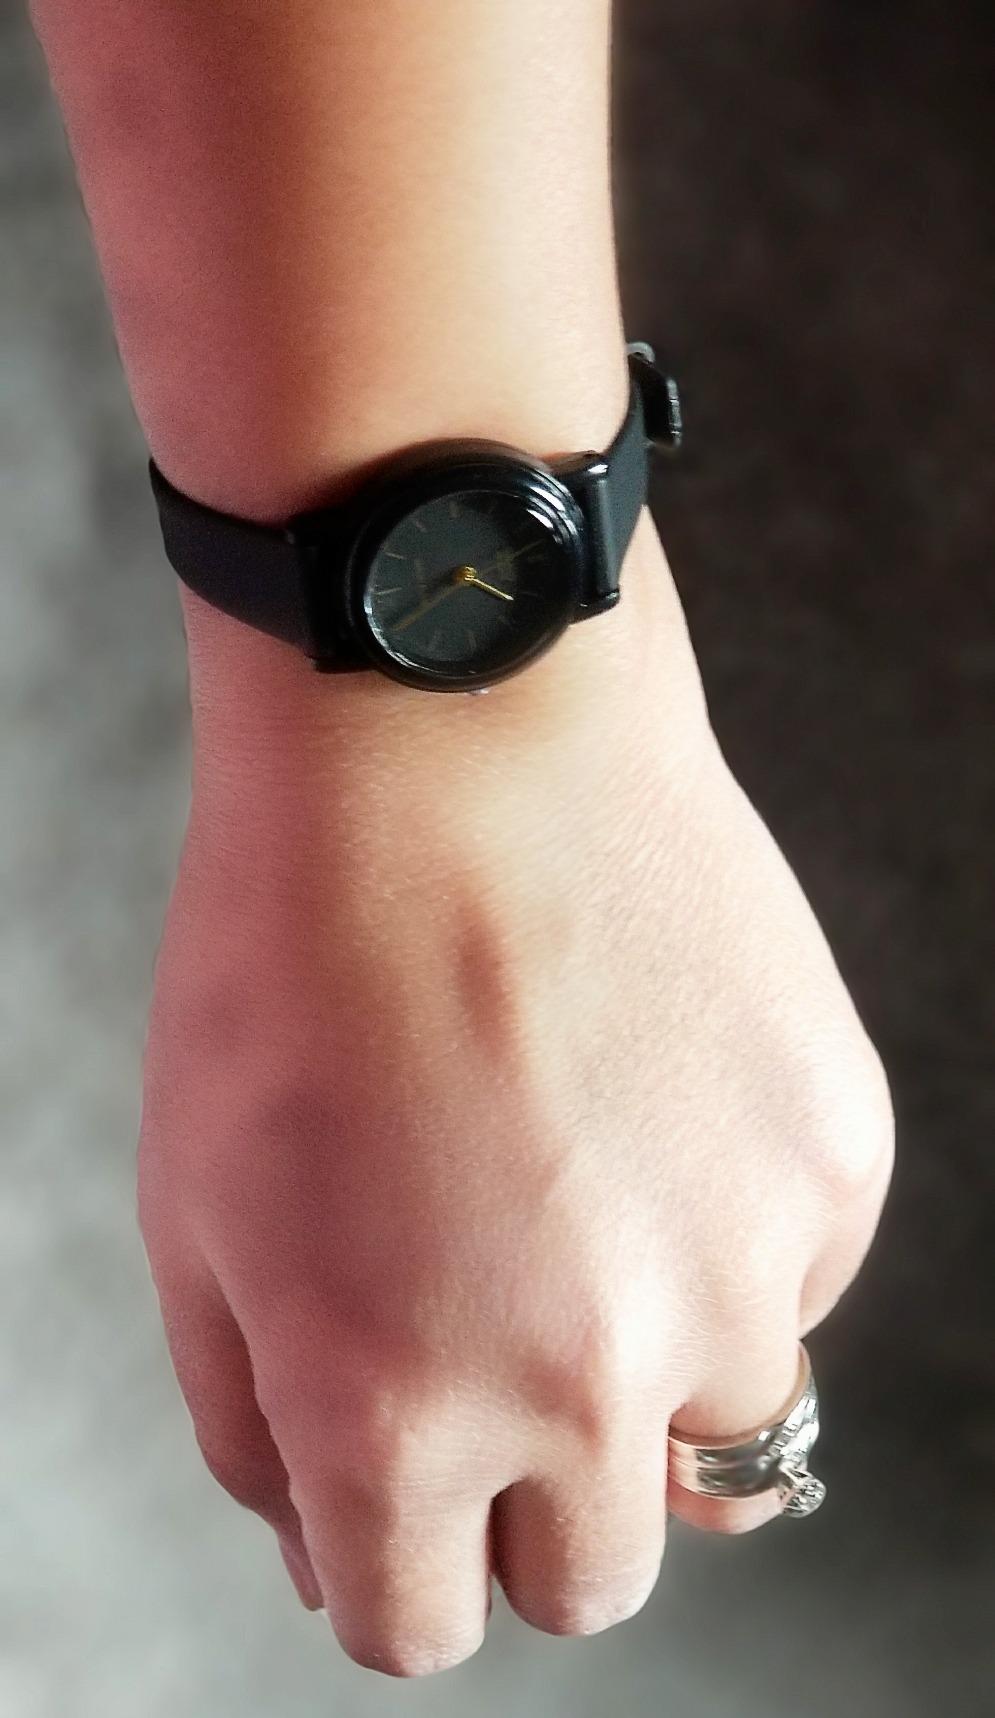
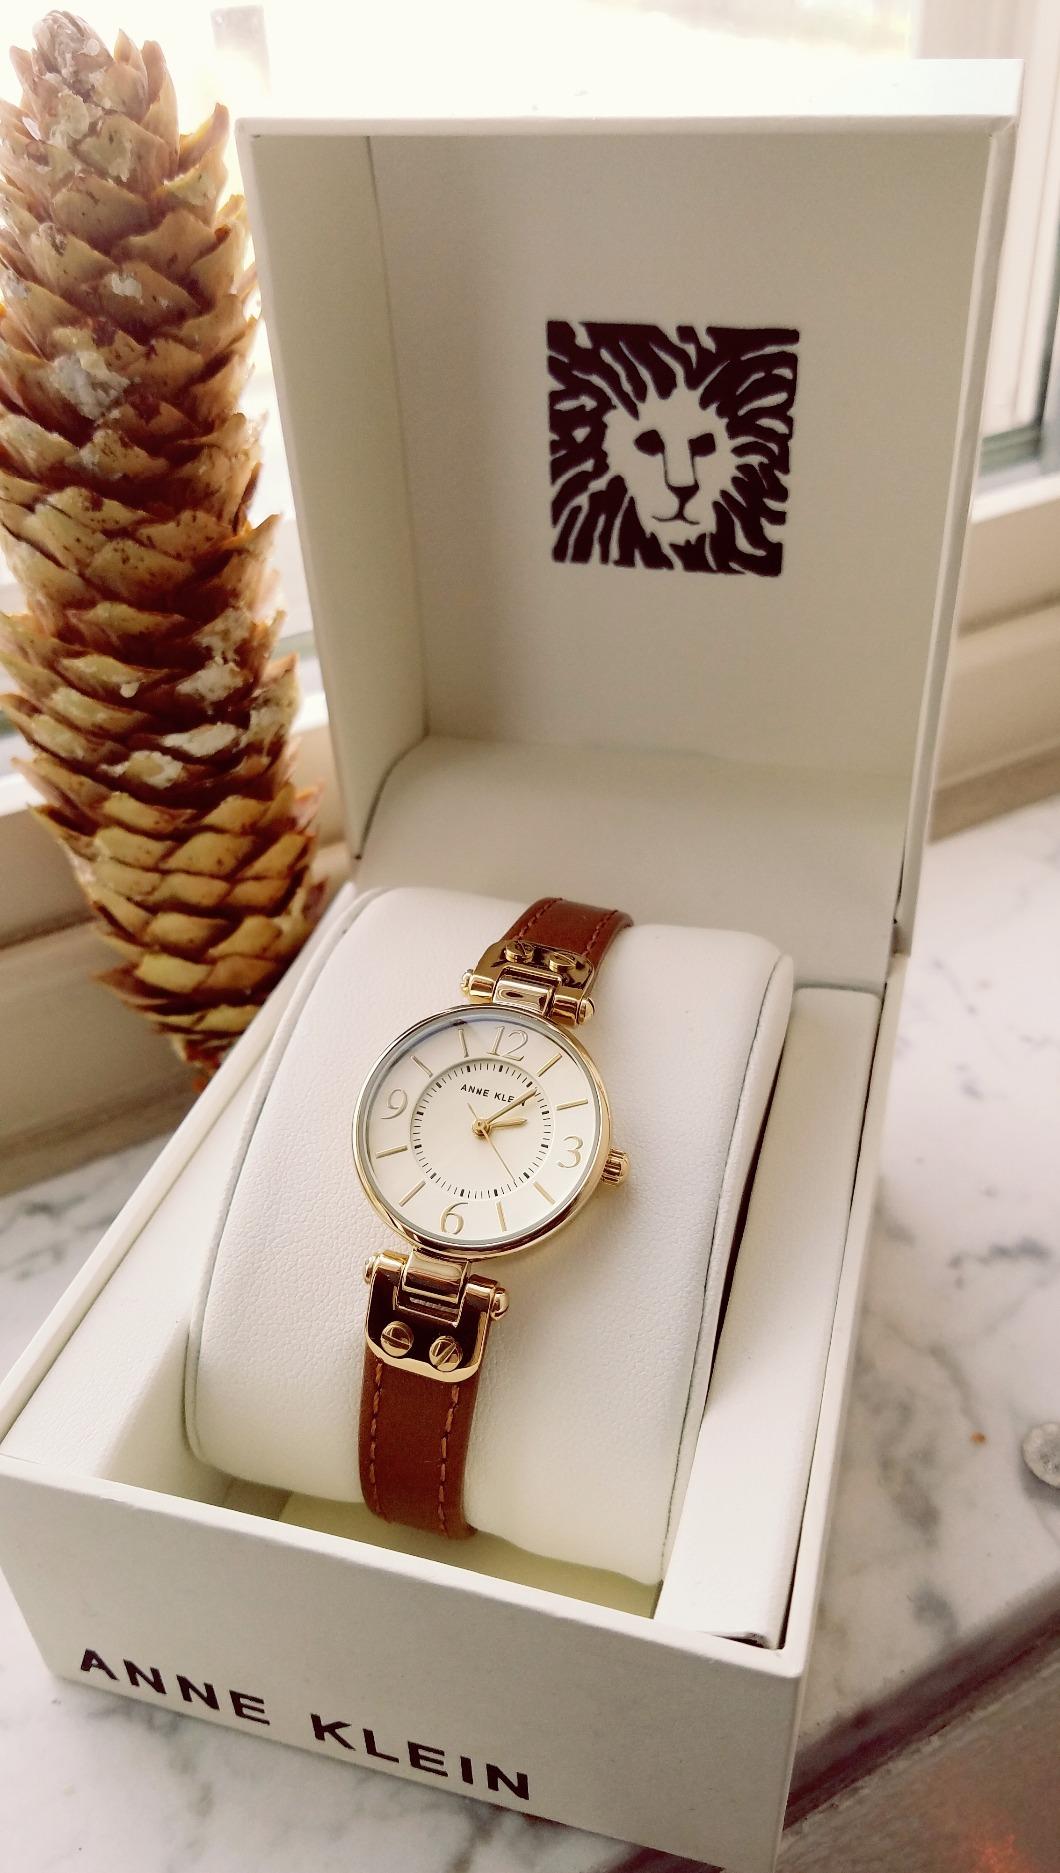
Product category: accessories_watch
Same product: no